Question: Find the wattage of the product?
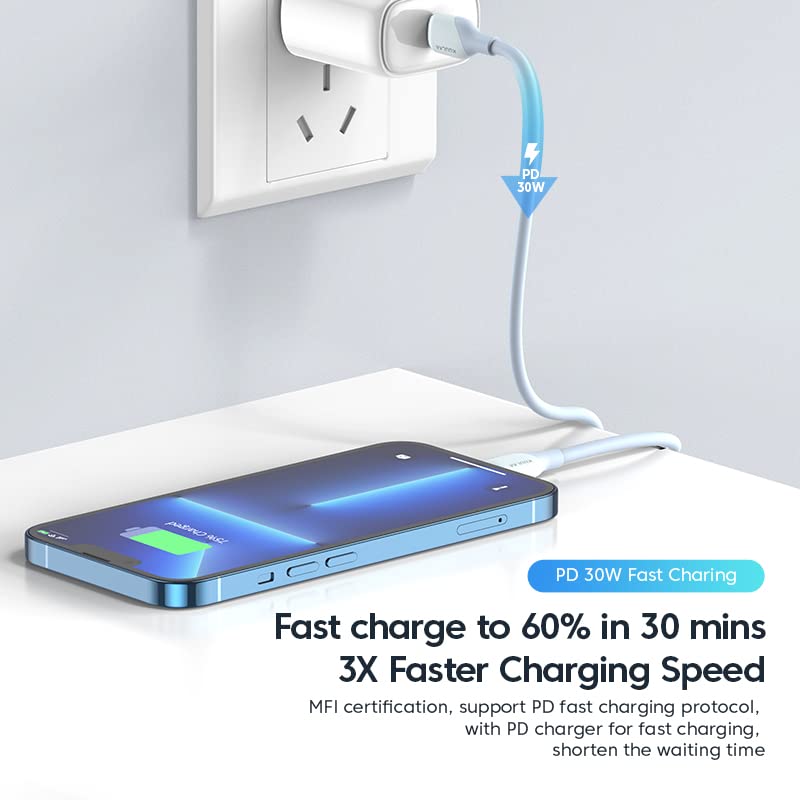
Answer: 30.0 watt